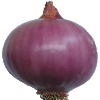
Label: Onion Red Peeled 1